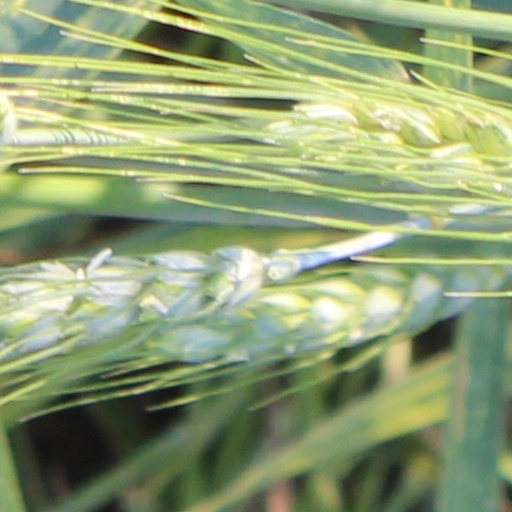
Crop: wheat